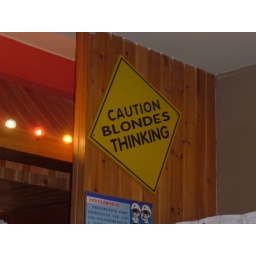
The only blonds in the building were sitting at my table.